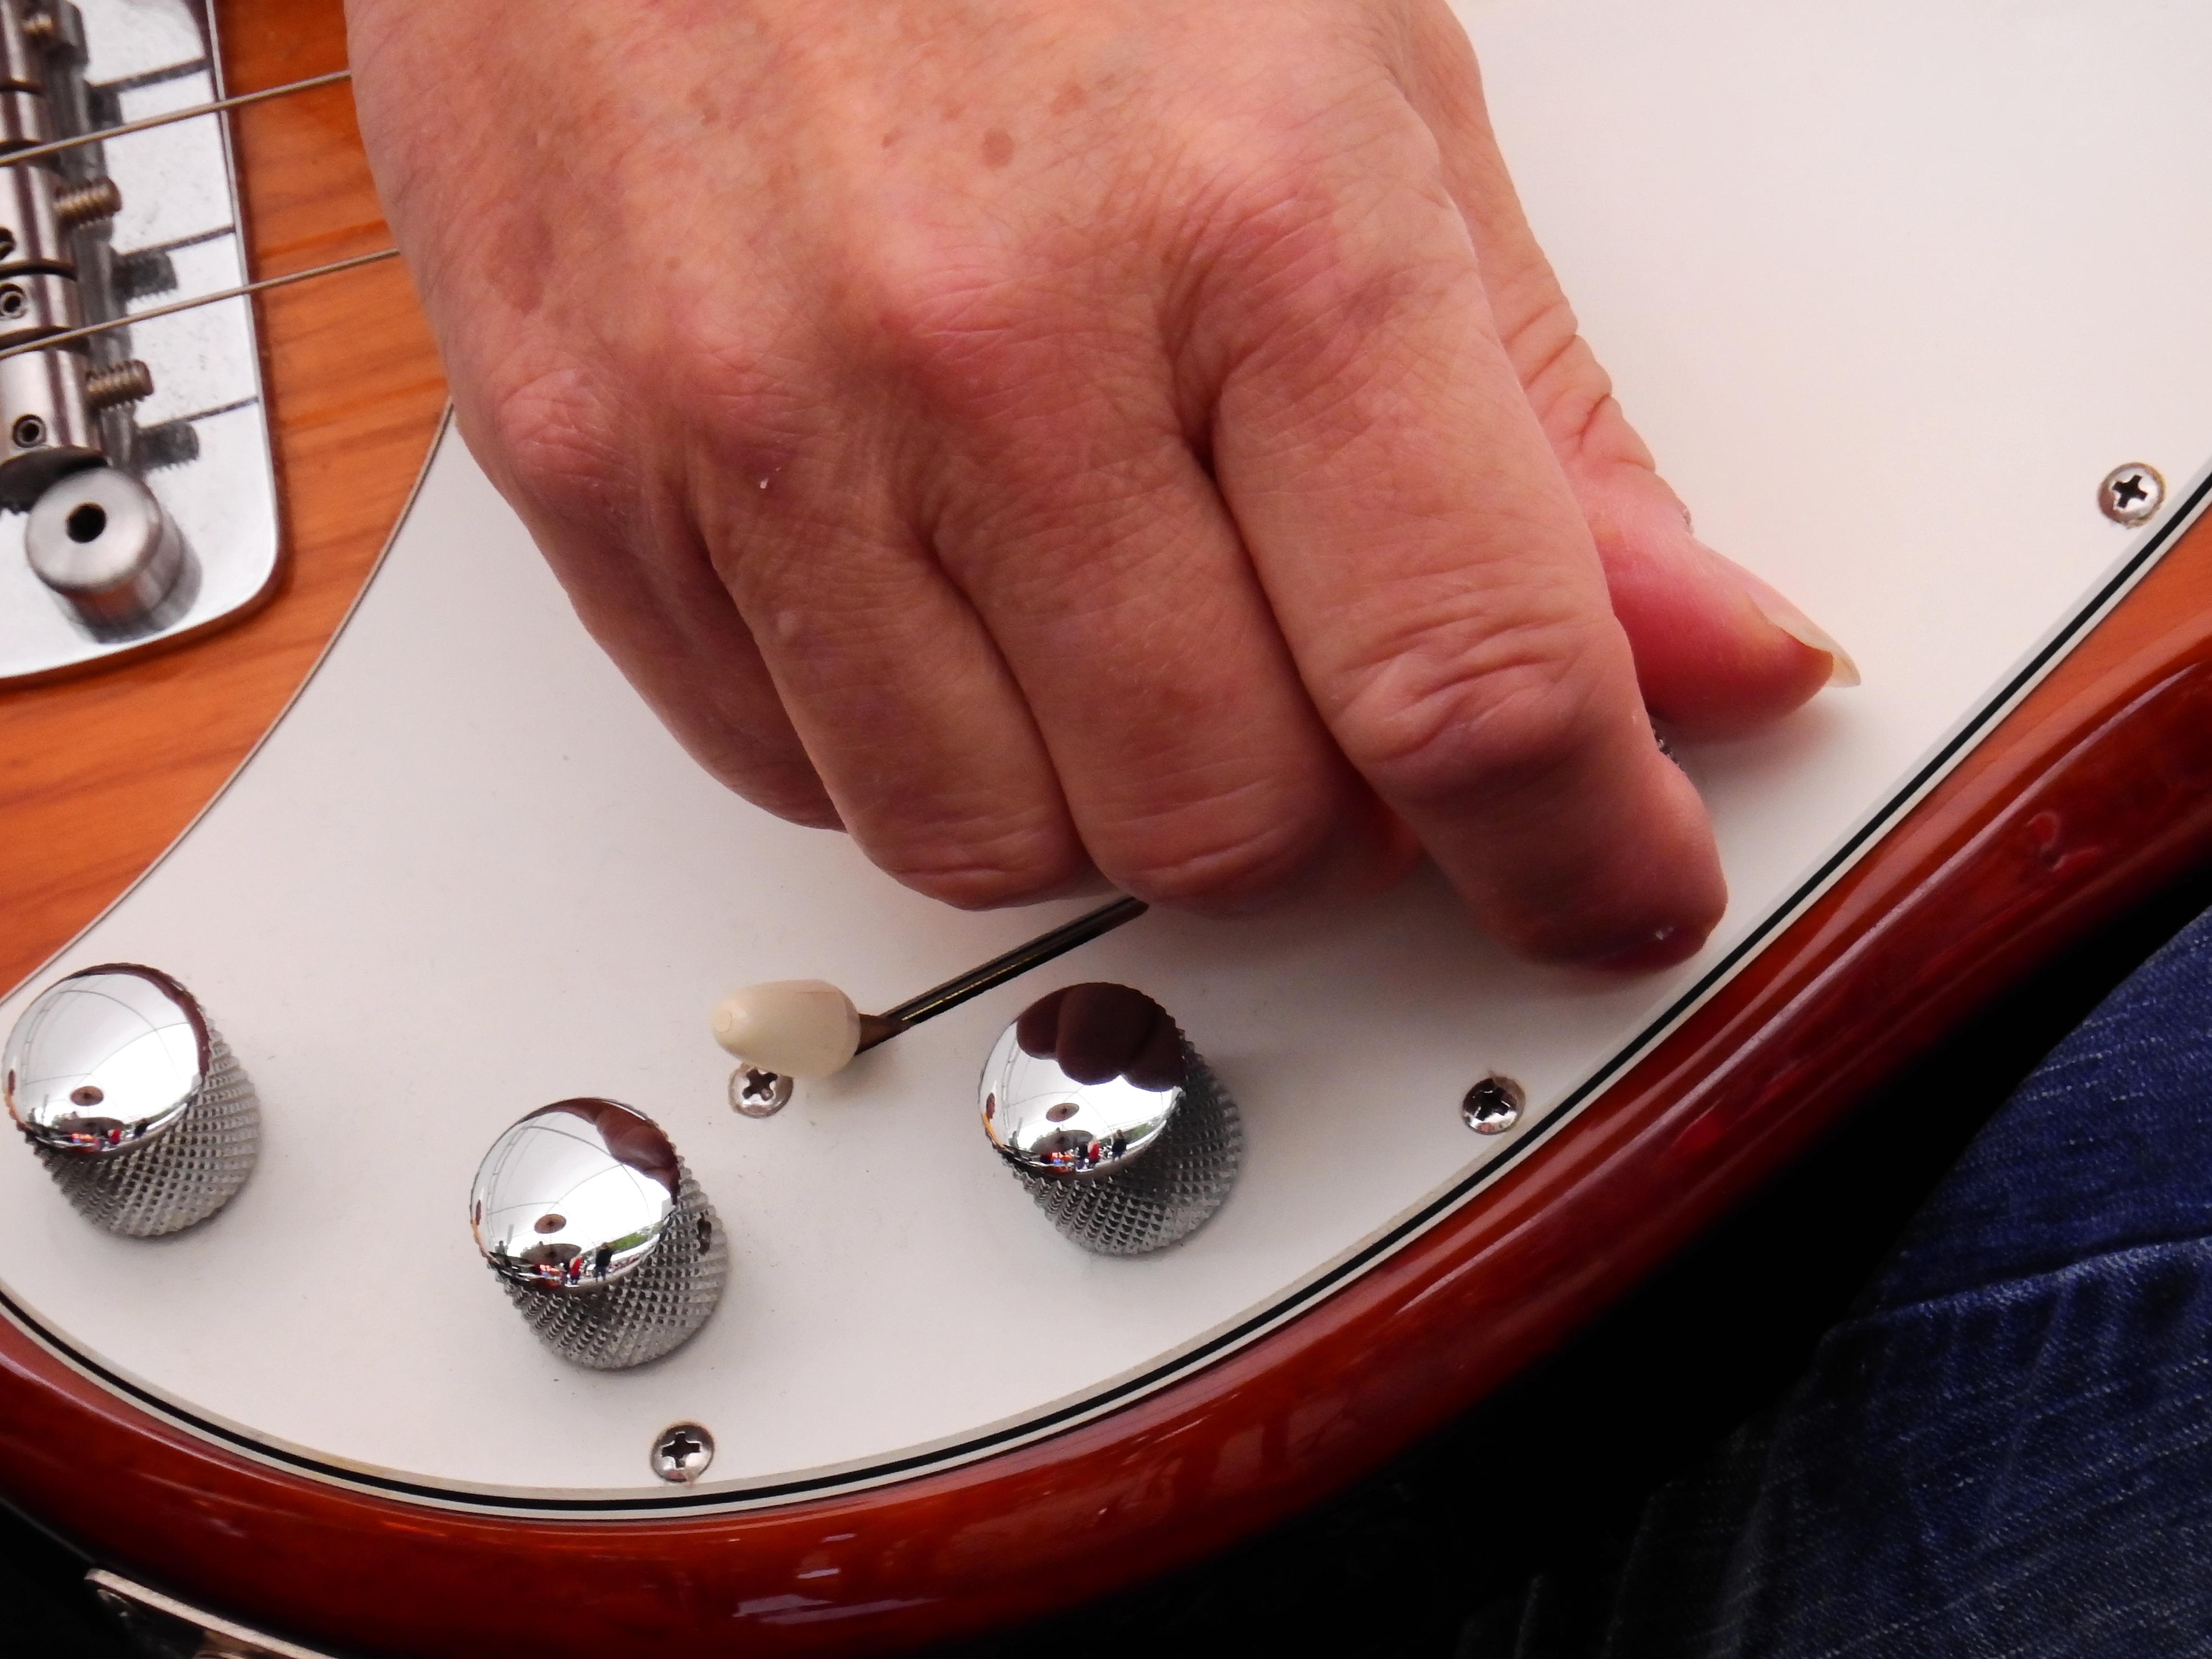
hand, music, guitar, acoustic guitar, band, live, finger, red, instrument, musician, electric guitar, musical instrument, close up, violin, audio, sound, passion, song, bass guitar, listen, entertainment, melody, big band, string instrument, plucked string instruments